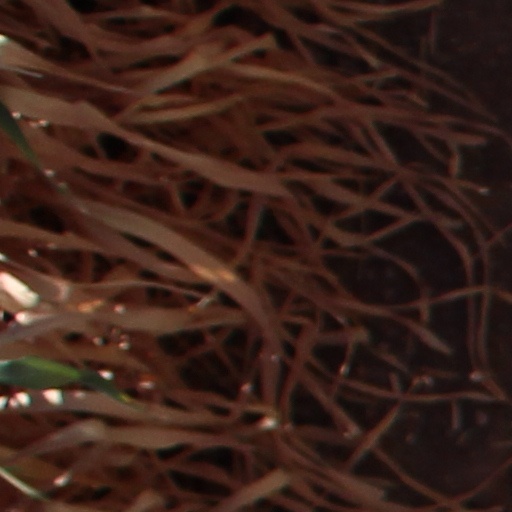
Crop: wheat